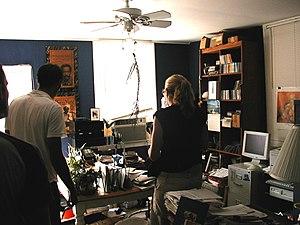
locaux de la radio après le cyclone
WWOZ est une station de radio américaine basée à La Nouvelle-Orléans, en Louisiane, et diffusant ses programmes sur la fréquence 90,7 MHz FM. Station musicale associative et non commerciale, elle est spécialisée dans la musique jazz, blues, et dans les musiques liées à la Nouvelle-Orléans et à la Louisiane.